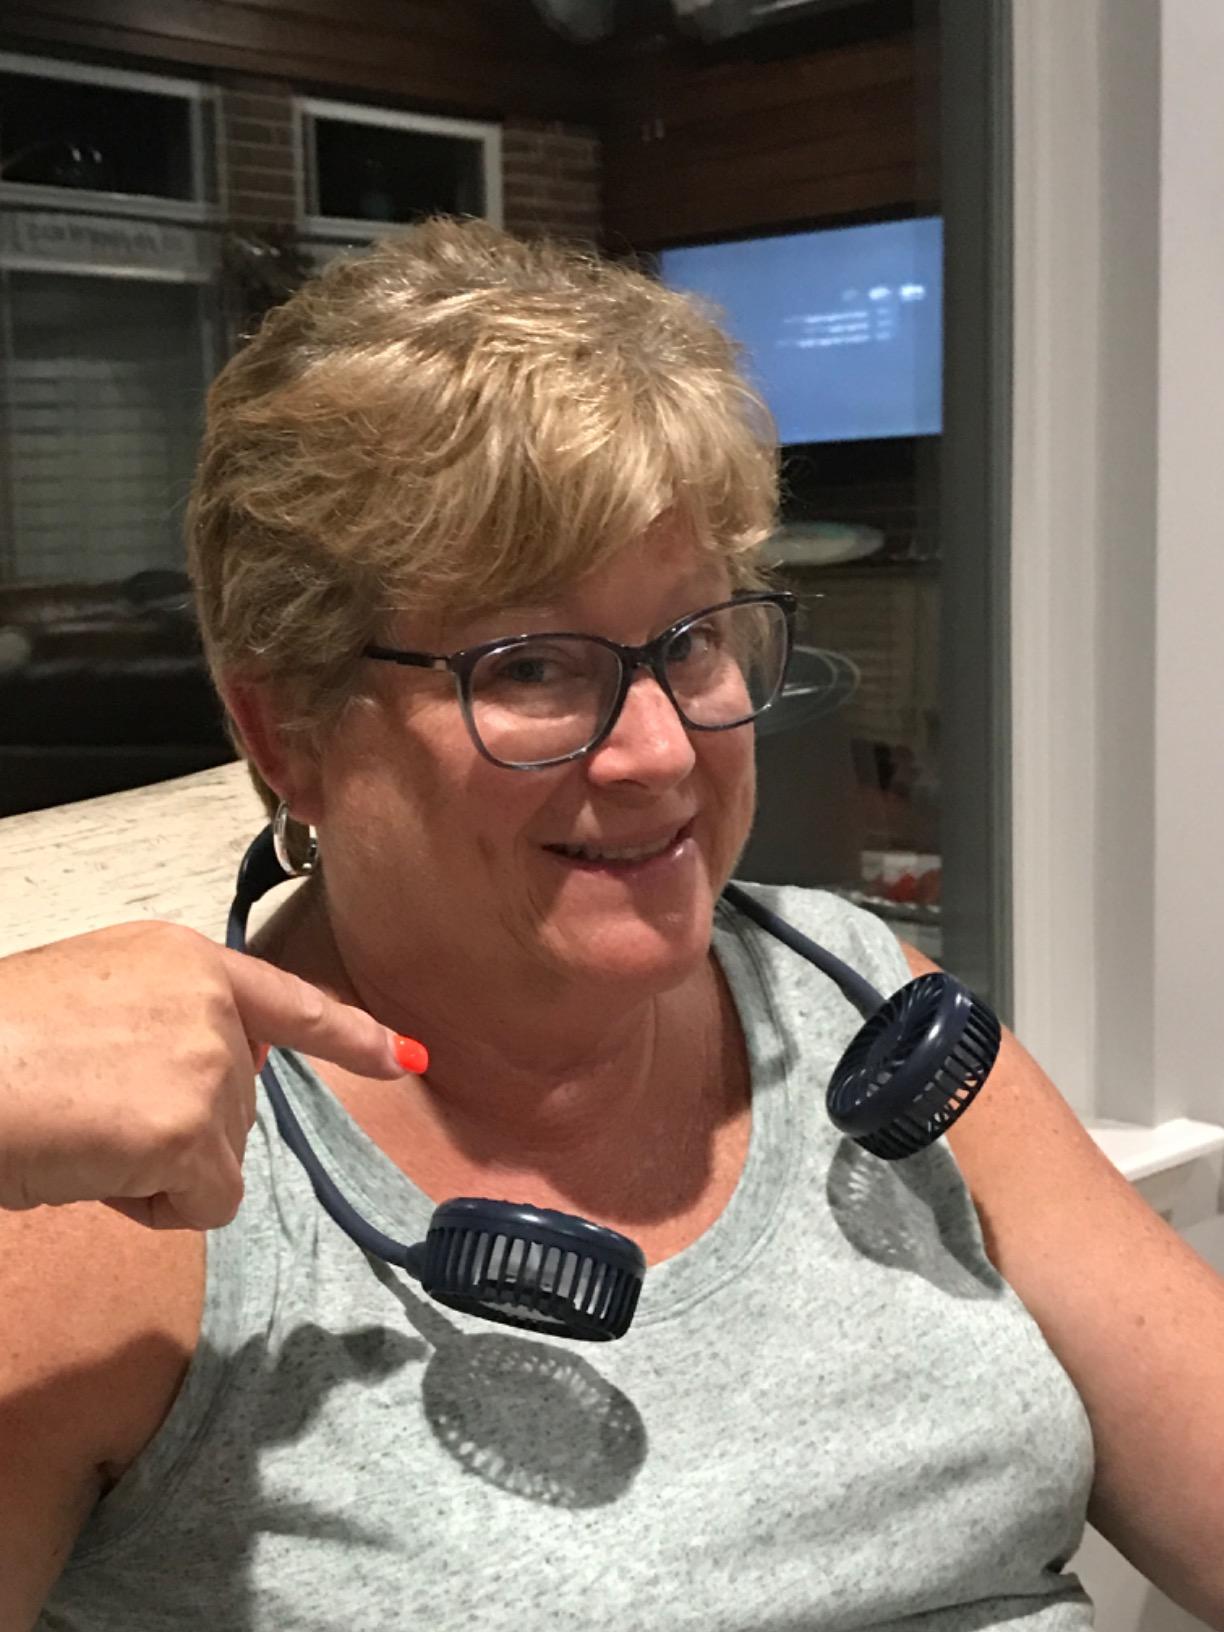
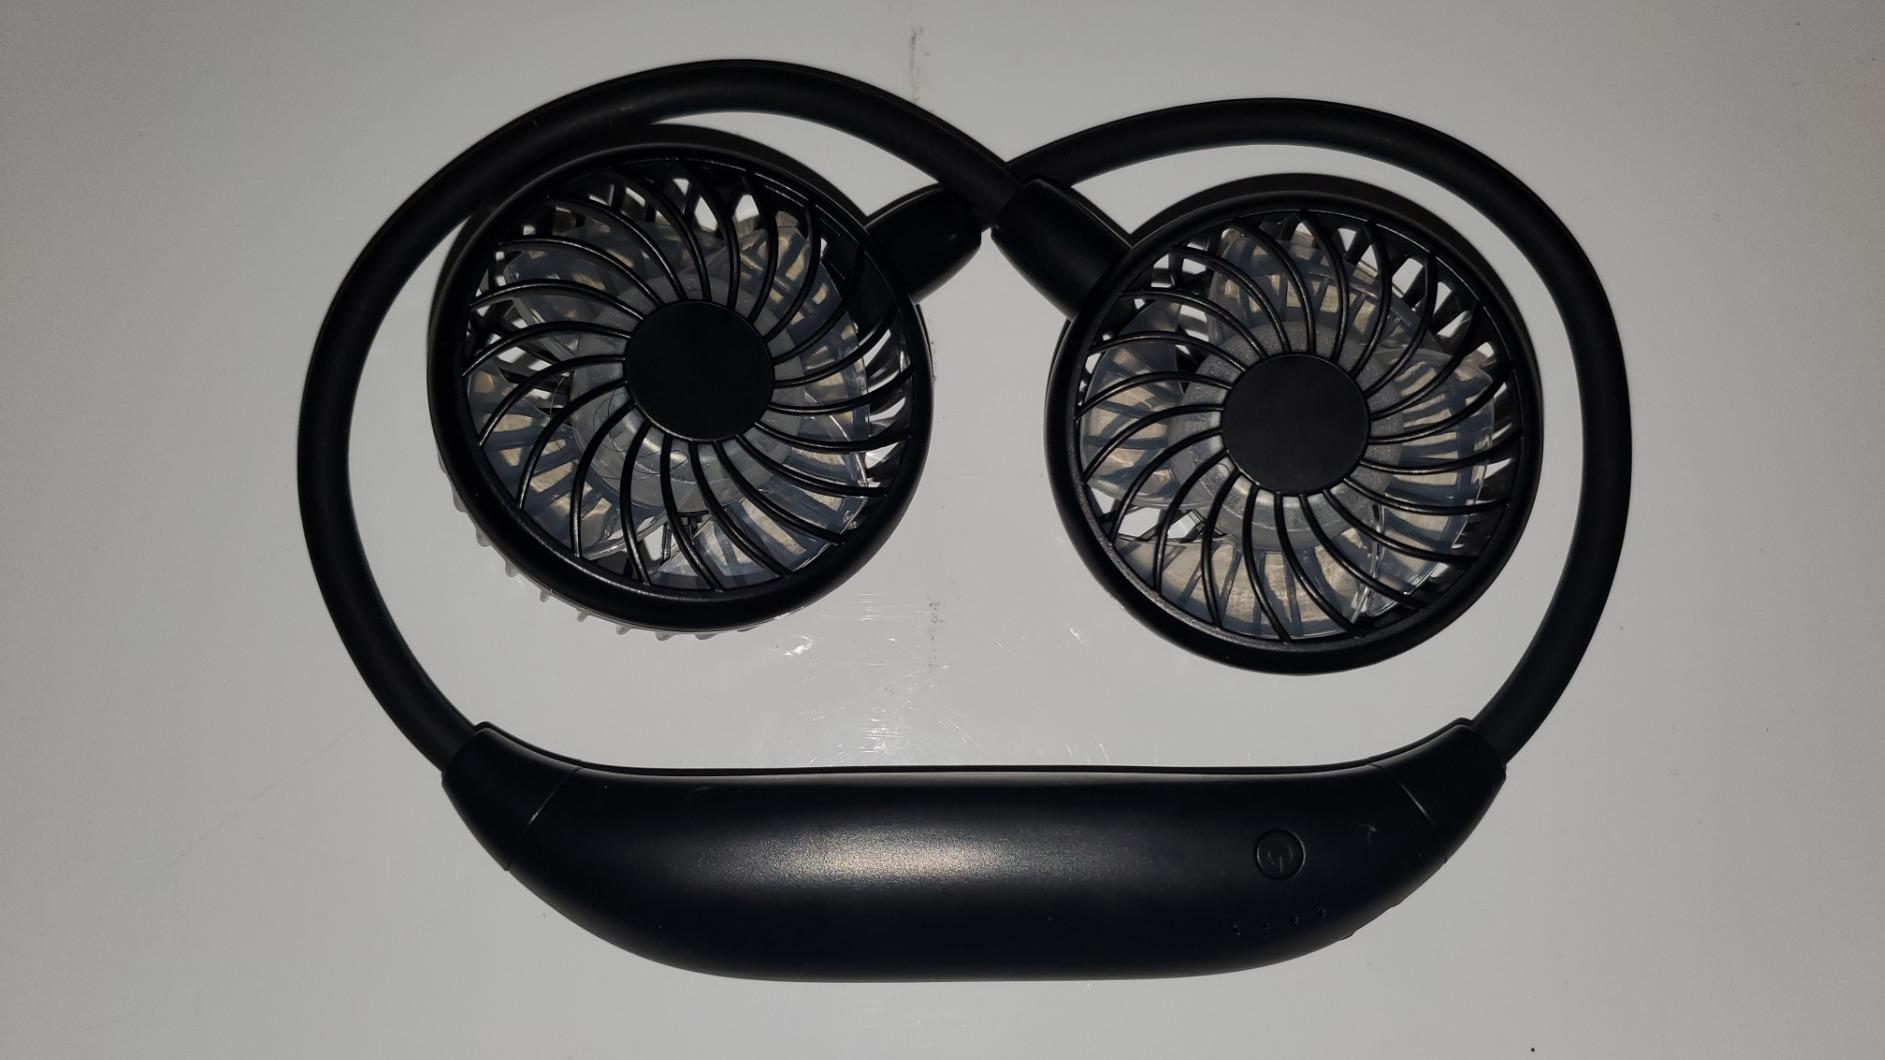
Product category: fan
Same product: no